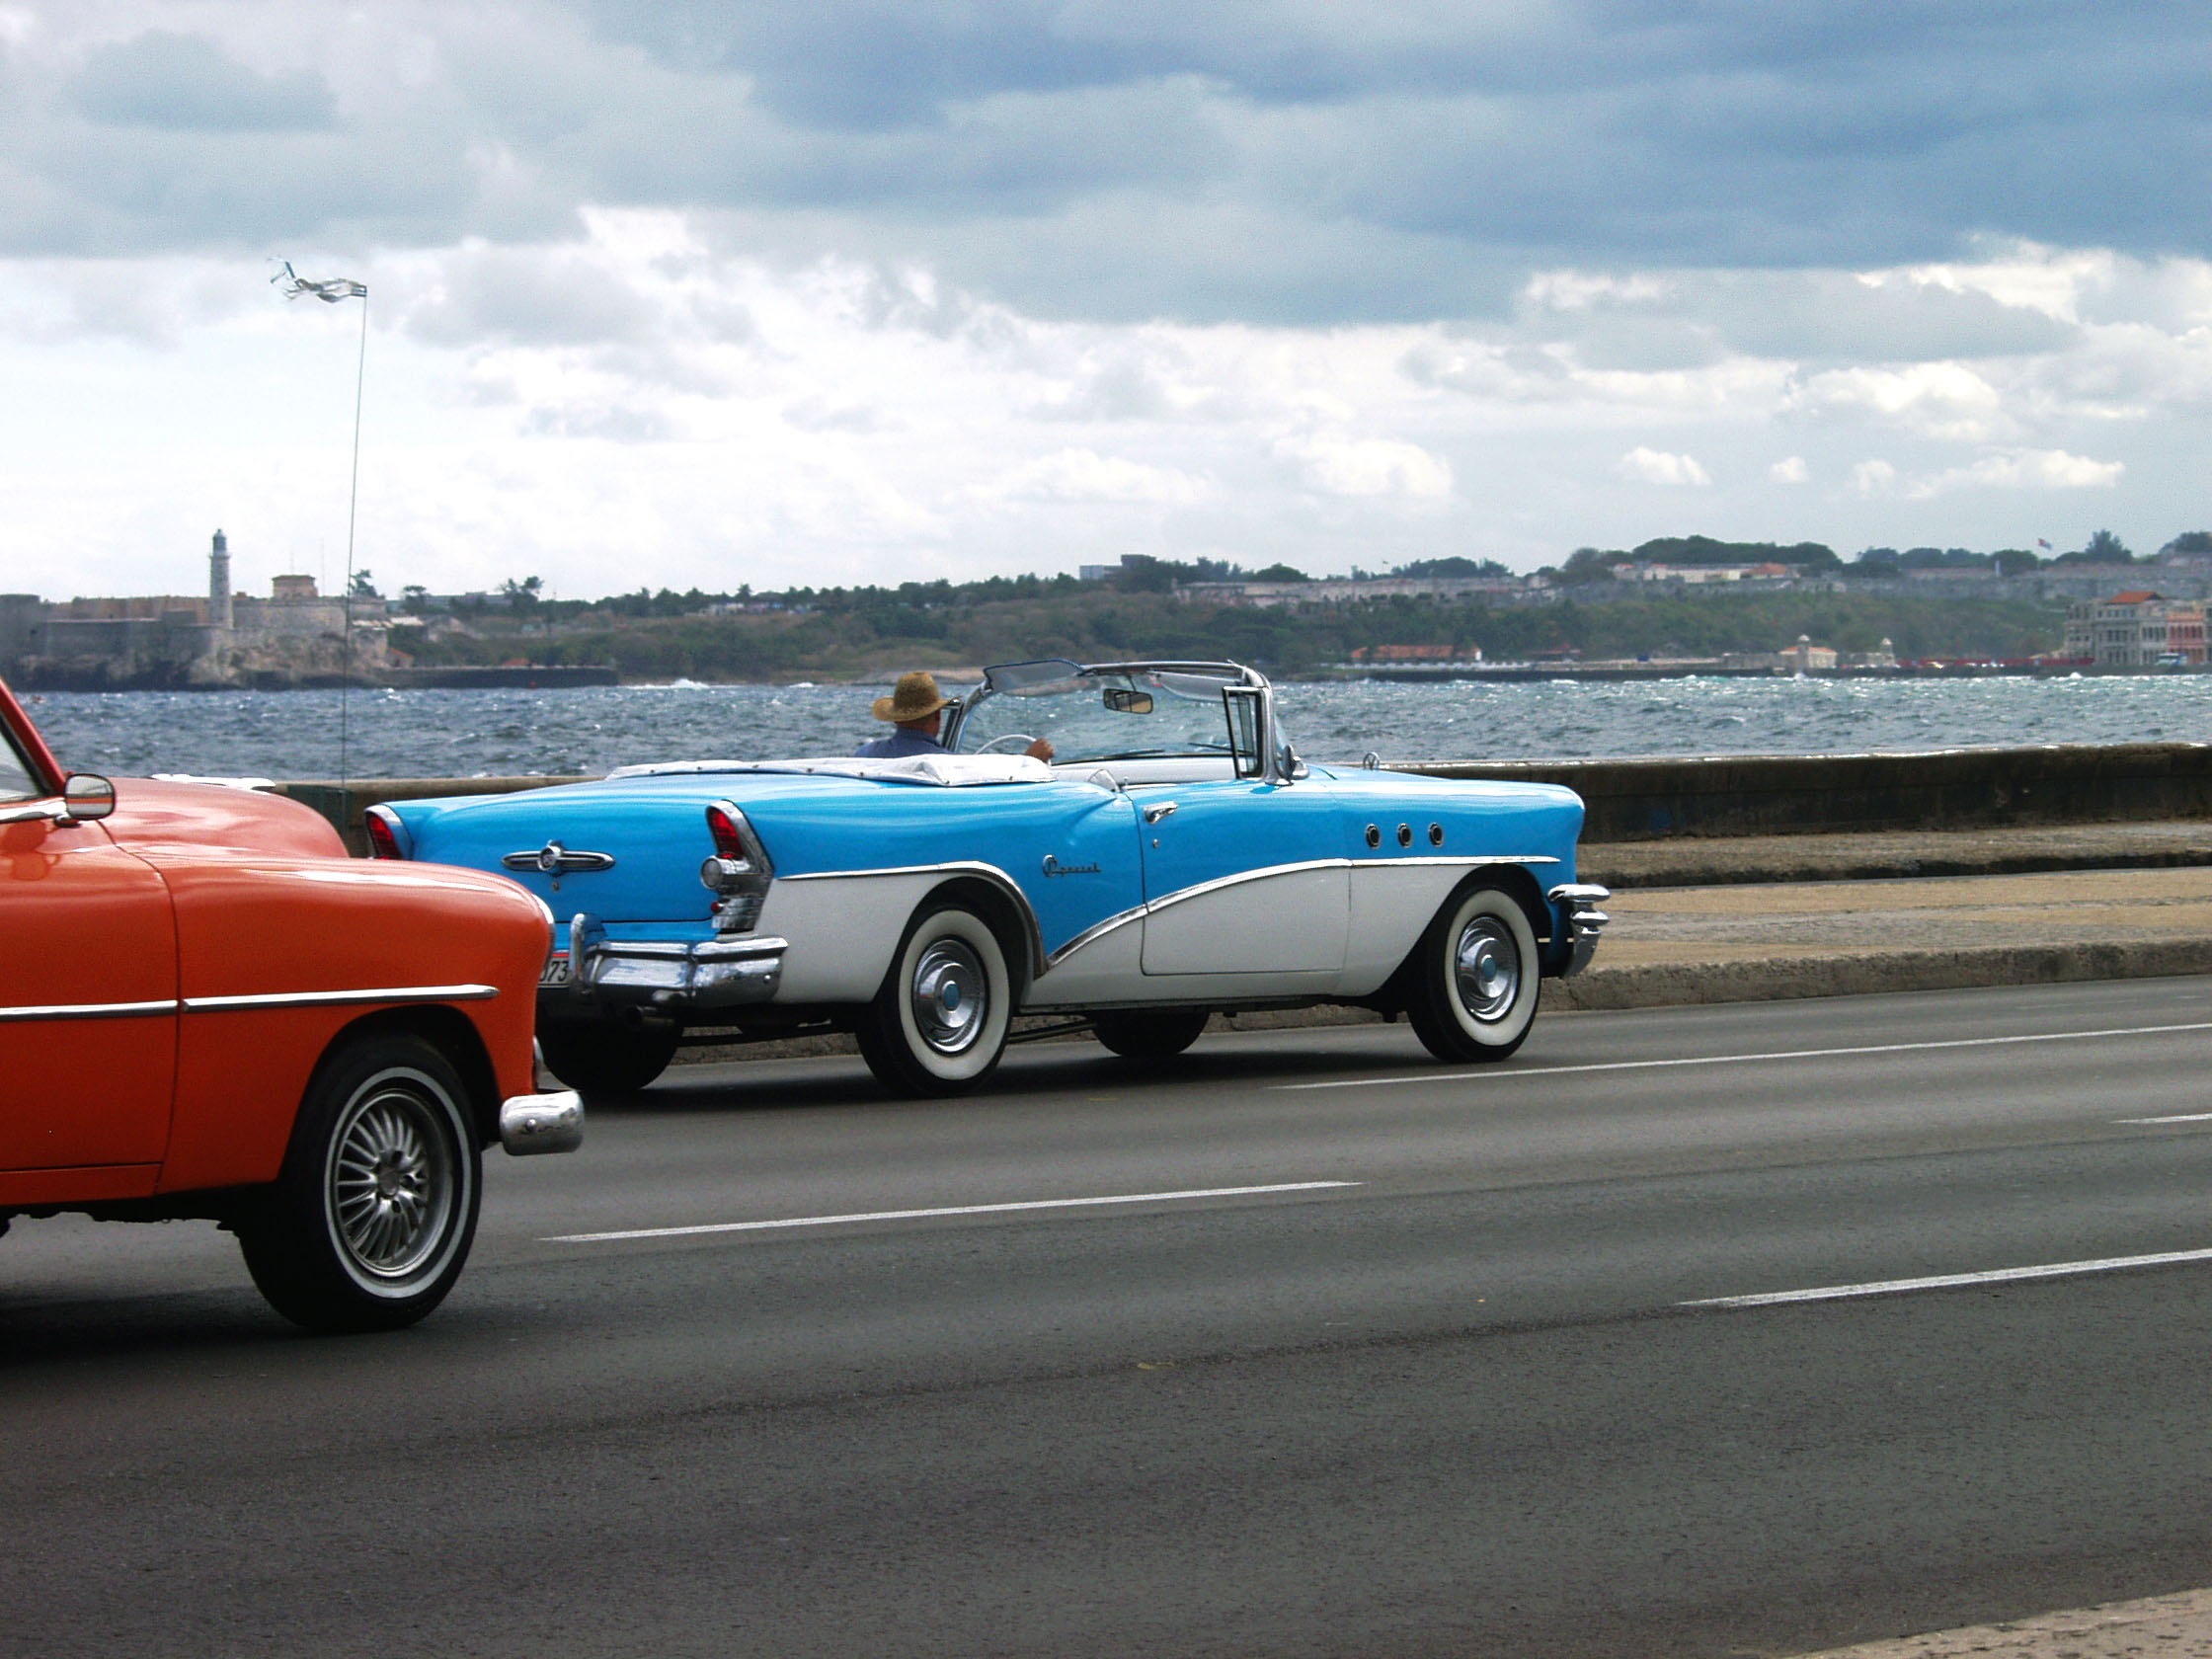
landscape, car, old, vehicle, auto, motor vehicle, vintage car, muscle car, racing, cabrio, classic, convertible, havana, antique car, hot rod, old timer, the road, land vehicle, auto racing, automobile make, automotive exterior, automotive design, luxury vehicle